Tanks of Japan

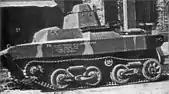
Experimental SR II Ro-Go amphibious tank

The Type 1 Chi-He was developed in 1942 to replace the Type 97. The three-man turret and 47 mm gun of the Type 1 were retrofitted on the modified hull of the Type 97 that the factories were already producing. The Type 1 Chi-He was the first Japanese tank to carry a radio as standard equipment in each tank, eliminating the need to use signal flags. Compared to the Type 97, the Type 1 Chi-He was slightly longer and taller. Its angled, thicker frontal armor was welded, as opposed to riveted. The adding of the frontal armor and a fifth crewman increased the weight, but the "streamlining" of the hull reduced the increase to only 1.5 tons. Further, its engine generated 70 horsepower more than the Type 97 engine.